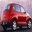
Label: automobile